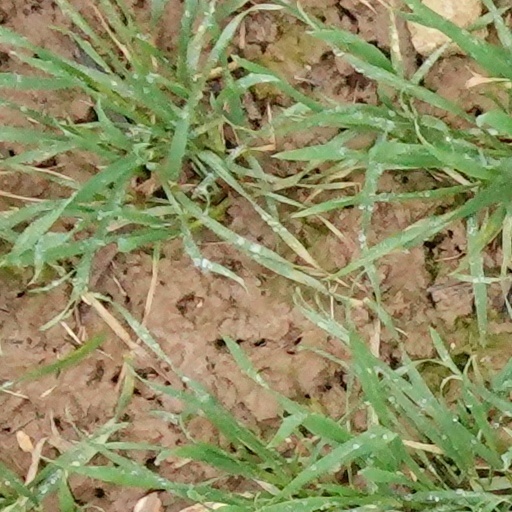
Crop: wheat